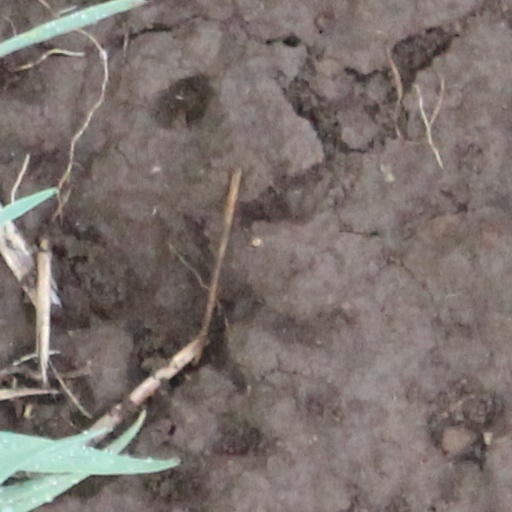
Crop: wheat